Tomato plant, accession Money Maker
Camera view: tilt-top (135 deg); turntable rotation: 0 degrees
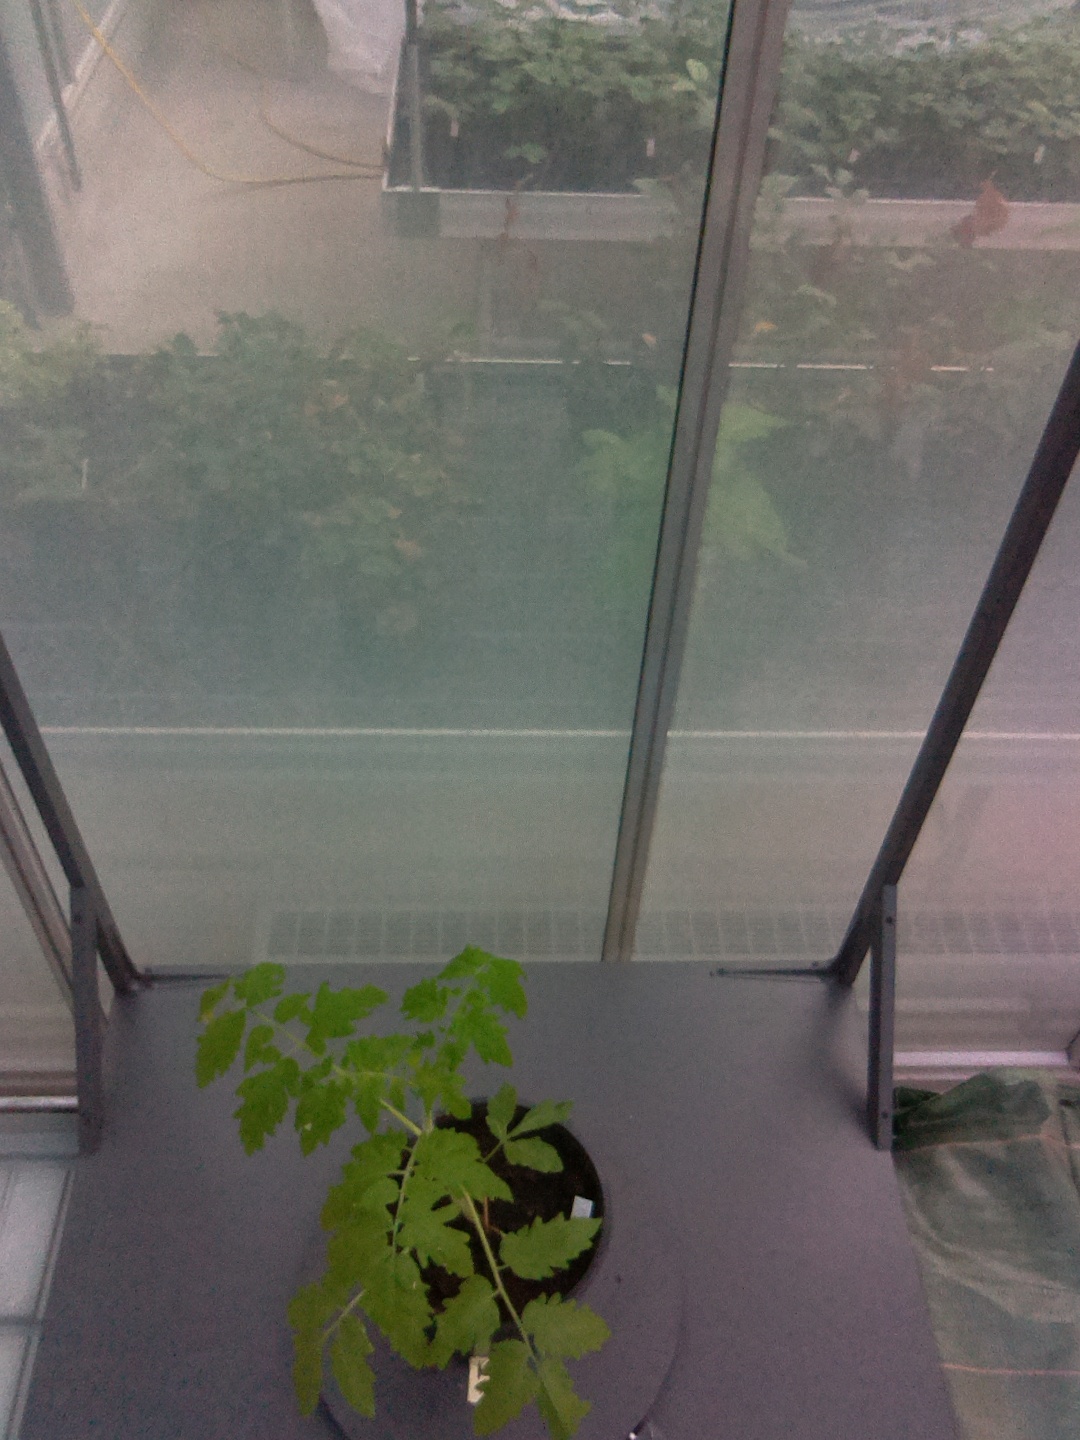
BBCH growth stage 13: 6 of true leaves visible